Maros

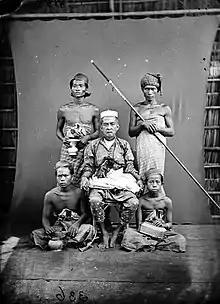
The Regent of Maros and his entourage at Makassar during Dutch colonial period

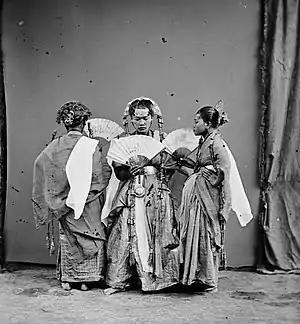
Padjoge dancers in Maros, Sulawesi (ca. 1870)

Maros is a town in the South Sulawesi province of Indonesia close to the provincial capital of Makassar. It is the capital of the Maros Regency.